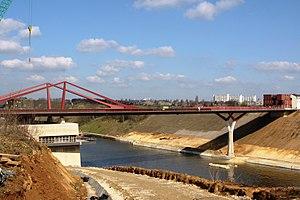
Le pont de Vroenhoven en 2011